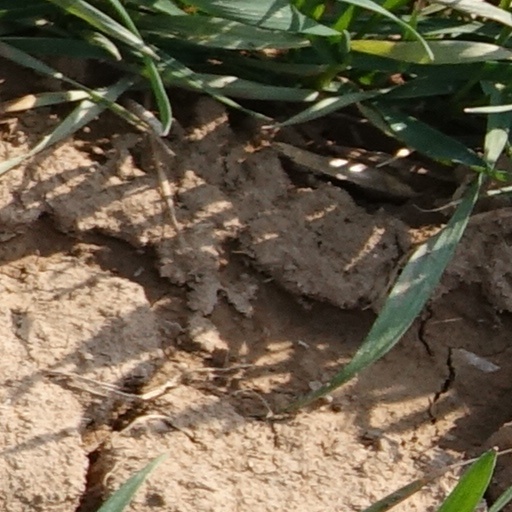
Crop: wheat